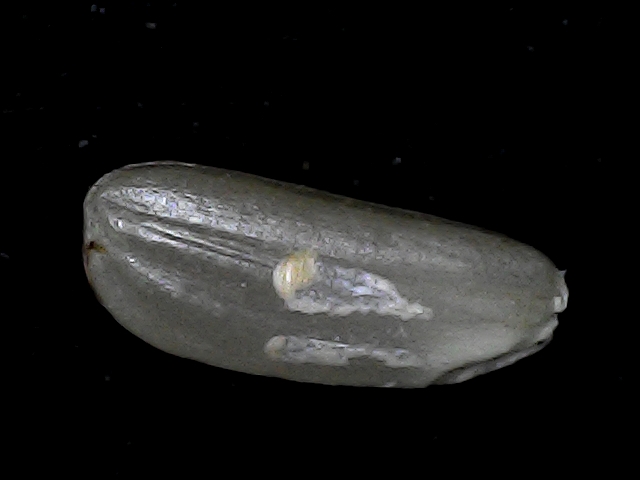
Rice variety: BD79